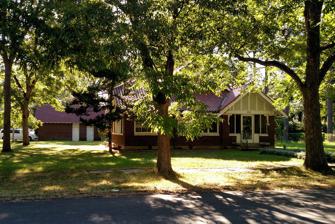
Building: Shull House
Country: United States of America
Year built: 1917
Historic house in Arkansas, United States United States historic place Shull House U.S. National Register of Historic Places Location in Arkansas Show map of Arkansas Location in United States Show map of the United States Location 418 Park, Lonoke, Arkansas Coordinates 34°46′48″N 91°54′5″W / 34.78000°N 91.90139°W / 34.78000; -91.90139 Area less than one acre Built 1917 ( 1917 ) Architect Thompson and Harding Architectural style Bungalow / American Craftsman MPS Thompson, Charles L., Design Collection TR NRHP reference No. 82000859 Added to NRHP December 22, 1982 The Shull House is a historic house at 418 Park Avenue in Lonoke, Arkansas .  It is a large 1 + 1 ⁄ 2 -story building, its exterior clad in a combination of half-timbered stucco and brick.  The roof is tiled, with clipped gables and eaves that show exposed rafter ends in the American Craftsman style.  Windows are typically multipane casement windows in groups.  The house was built in 1918 to a design by Thompson and Harding. The house was listed on the National Register of Historic Places in 1982. See also National Register of Historic Places listings in Lonoke County, Arkansas References